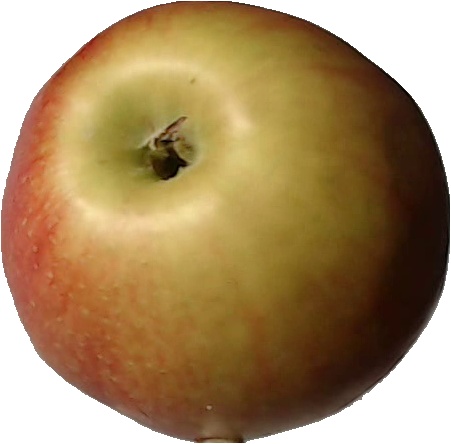
Label: apple_red_2